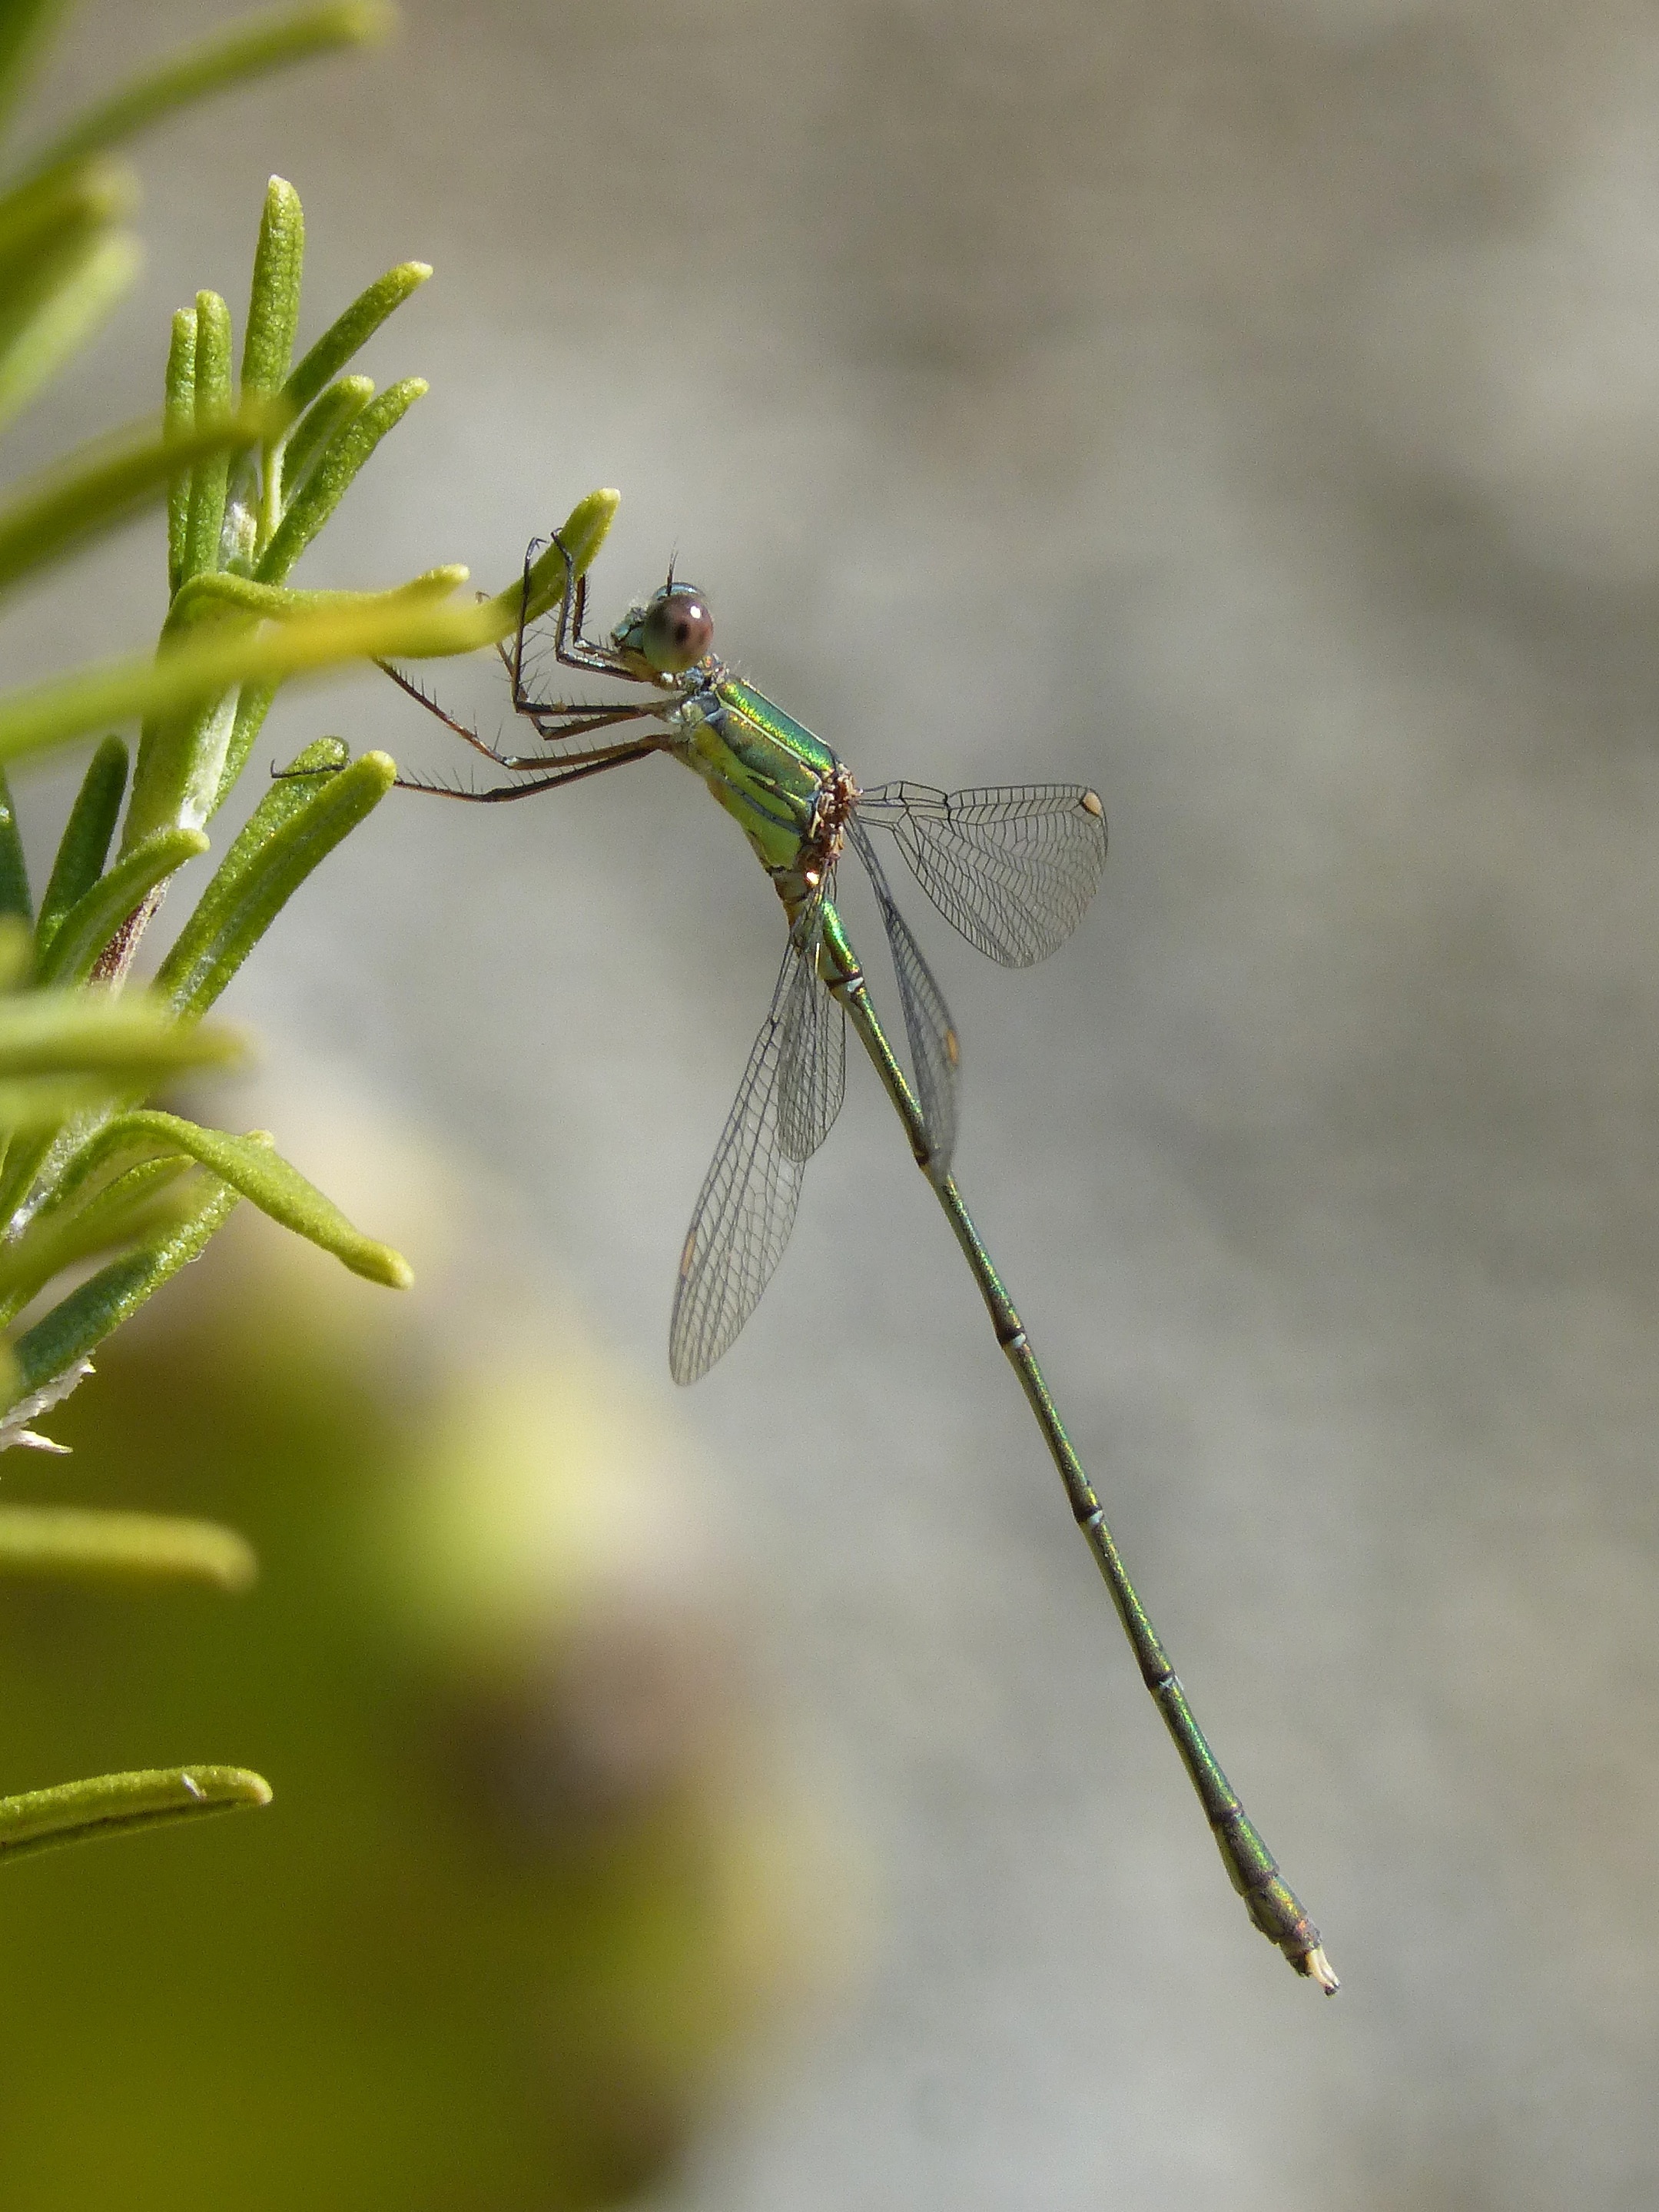
branch, leaf, flower, green, insect, botany, flora, fauna, invertebrate, twig, close up, dragonfly, damselfly, rosemary, macro photography, winged insect, green dragonfly, calopteryx xanthostoma, plant stem, dragonflies and damseflies, net winged insects